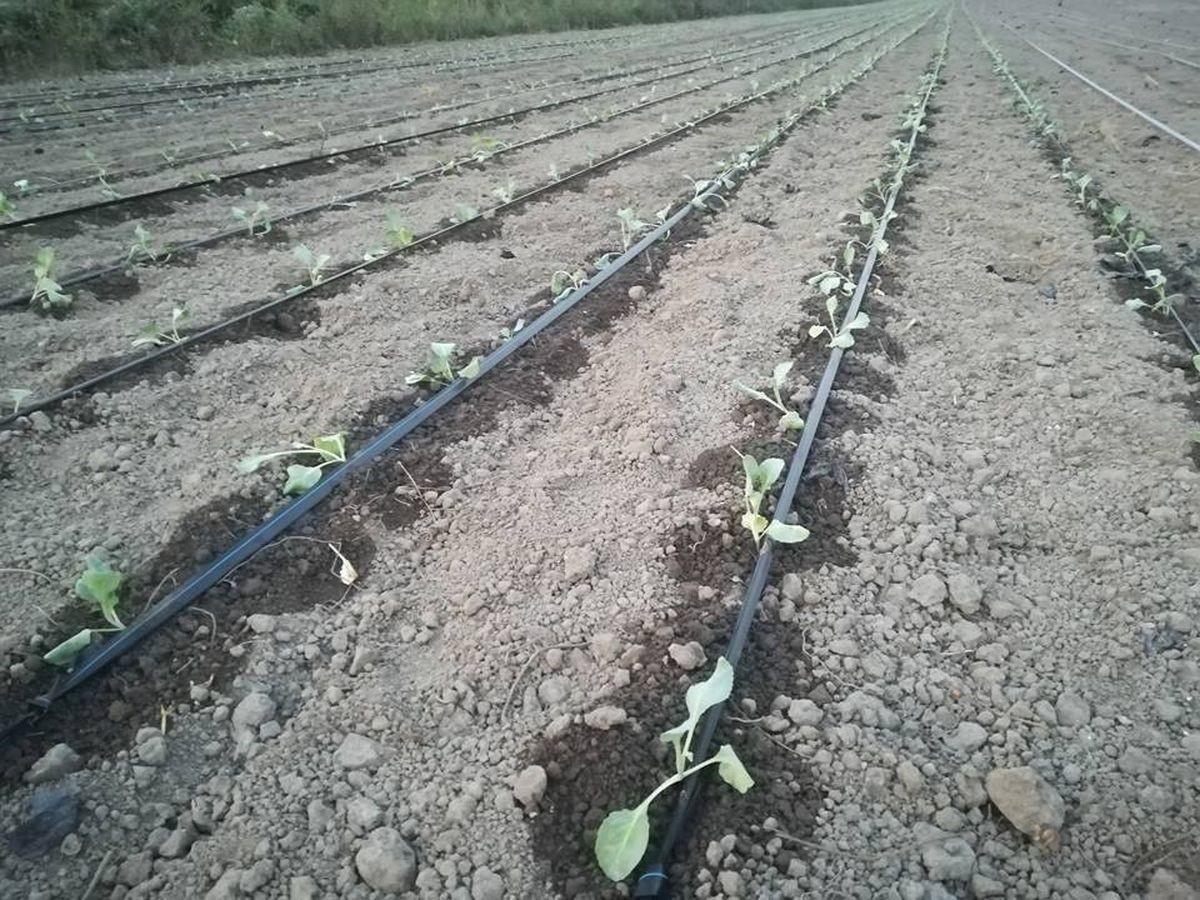
Mabomba yamewekwa kwa mpangilio mzuri shambani na yanapitisha maji kwa mimea yote. Mfumo huu wa umwagiliaji huongeza tija ya mazao na kupunguza utegemezi wa mvua.